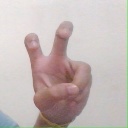
अक्षर: ई